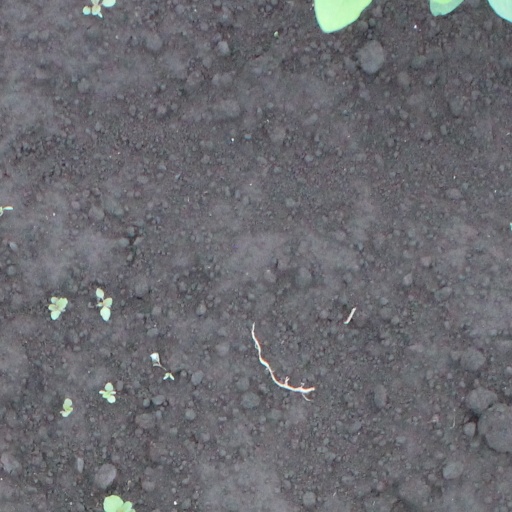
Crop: soybean